David Miner (musician)

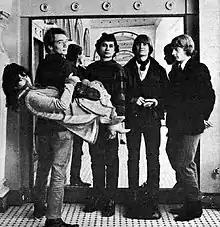
David Miner (middle) as part of The Great Society band in 1965

David Miner (born July 24, 1945), sometimes credited as David Minor, is an American singer, guitarist and songwriter, perhaps best known as a member of The Great Society in the 1960s. He co-founded The Great Society along with Jerry, Darby, and Grace Slick as well as Bard Du Pont, in the sense that he was there from the start. Miner sang most of the lead vocals in the early days of the band and wrote a number of songs, including "That's How It Is", "You Can't Cry", and "Daydream Nightmare Love".